Legnanese dialect

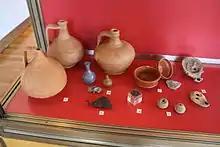
Roman findings (2nd century A.D.) excavated between 1957 and 1960 at Casina Pace in Legnano. They consist of clay pots, small cups, oil lamps, coins, razors and jars and are kept in the Guido Sutermeister Civic Museum in Legnano.

The oldest linguistic substratum that has left a trace in Legnanese and of which there are some records is that of the ancient Ligurians. However, the information available for this idiom is very vague and extremely limited. The picture that can be drawn for the populations that replaced the Ligurians, the Celts (or "Gauls"), is quite different. The linguistic influence of the Celts on the local language was striking, so much so that even today the dialect of Legnano is classified as "Gallo-Roman". However, it was the Roman domination, which replaced the Celtic one, that shaped the local language spoken in Legnano, so much so that the lexicon and the grammar of this language are of Romance derivation.